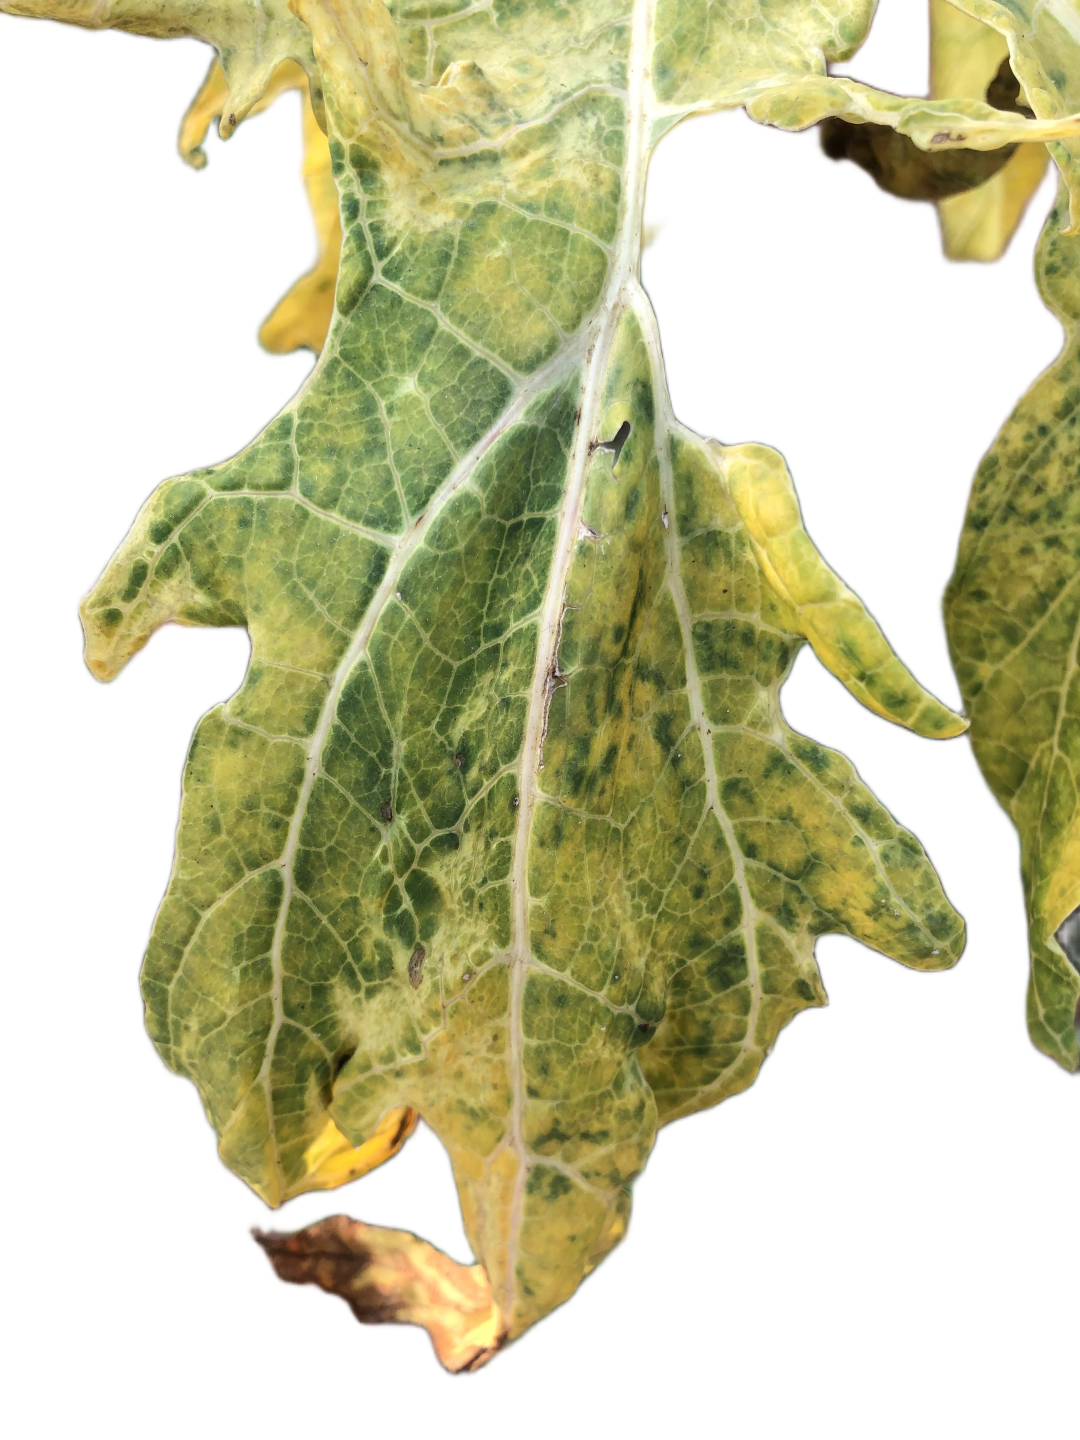
Crop: Papaya
Label: Yellow_Necrotic_Spots_Holes